Quonahalla

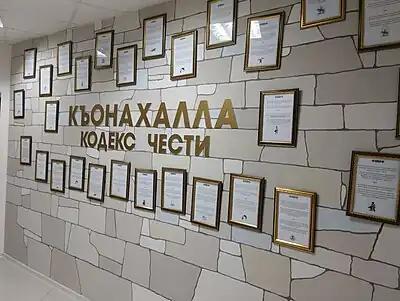
Exhibition in the Republican Children's Library of the Chechen Republic, dedicated to the Chechen etiquette.

Quonahalla (Chechen: Къо́нахалла, къонах (quonah) - "a worthy man") is the Chechen ethic code.